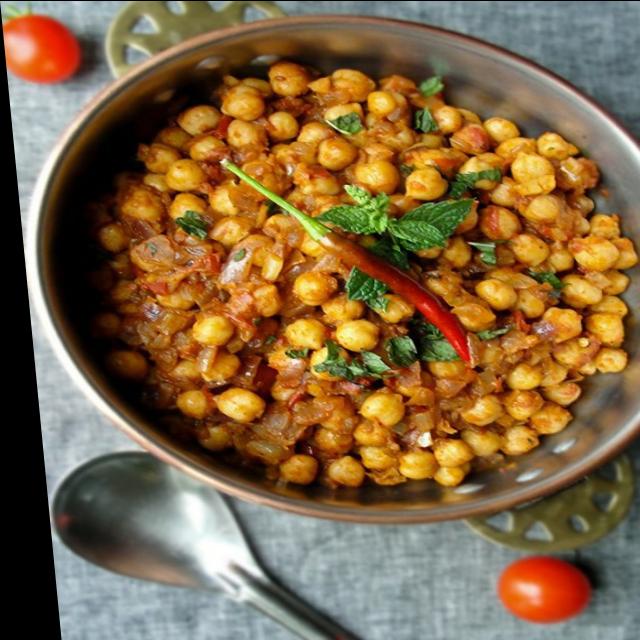
Dish: chole